Battletoads (1991 video game)

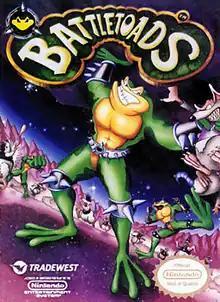
American NES cover art by Tim Stamper

Battletoads is a beat 'em up platform video game developed by Rare and published by Tradewest for the Nintendo Entertainment System. The first installment of the "Battletoads" series, it was released in North America and Japan in 1991 and in Europe in 1993. Ports without Rare's involvement were released on the Mega Drive and Game Gear in 1993, and on the Amiga and Amiga CD32 in 1994 (despite the former having been developed in 1992); a port developed by Rare for the Game Boy was released in 1993 as Battletoads in Ragnarok's World. In the game, three space humanoid warrior toads form a group known as the Battletoads. Two of the Battletoads, Rash and Zitz, embark on a mission to defeat the evil Dark Queen on her planet and rescue their kidnapped friends: Pimple, the third member of the Battletoads, and Princess Angelica.